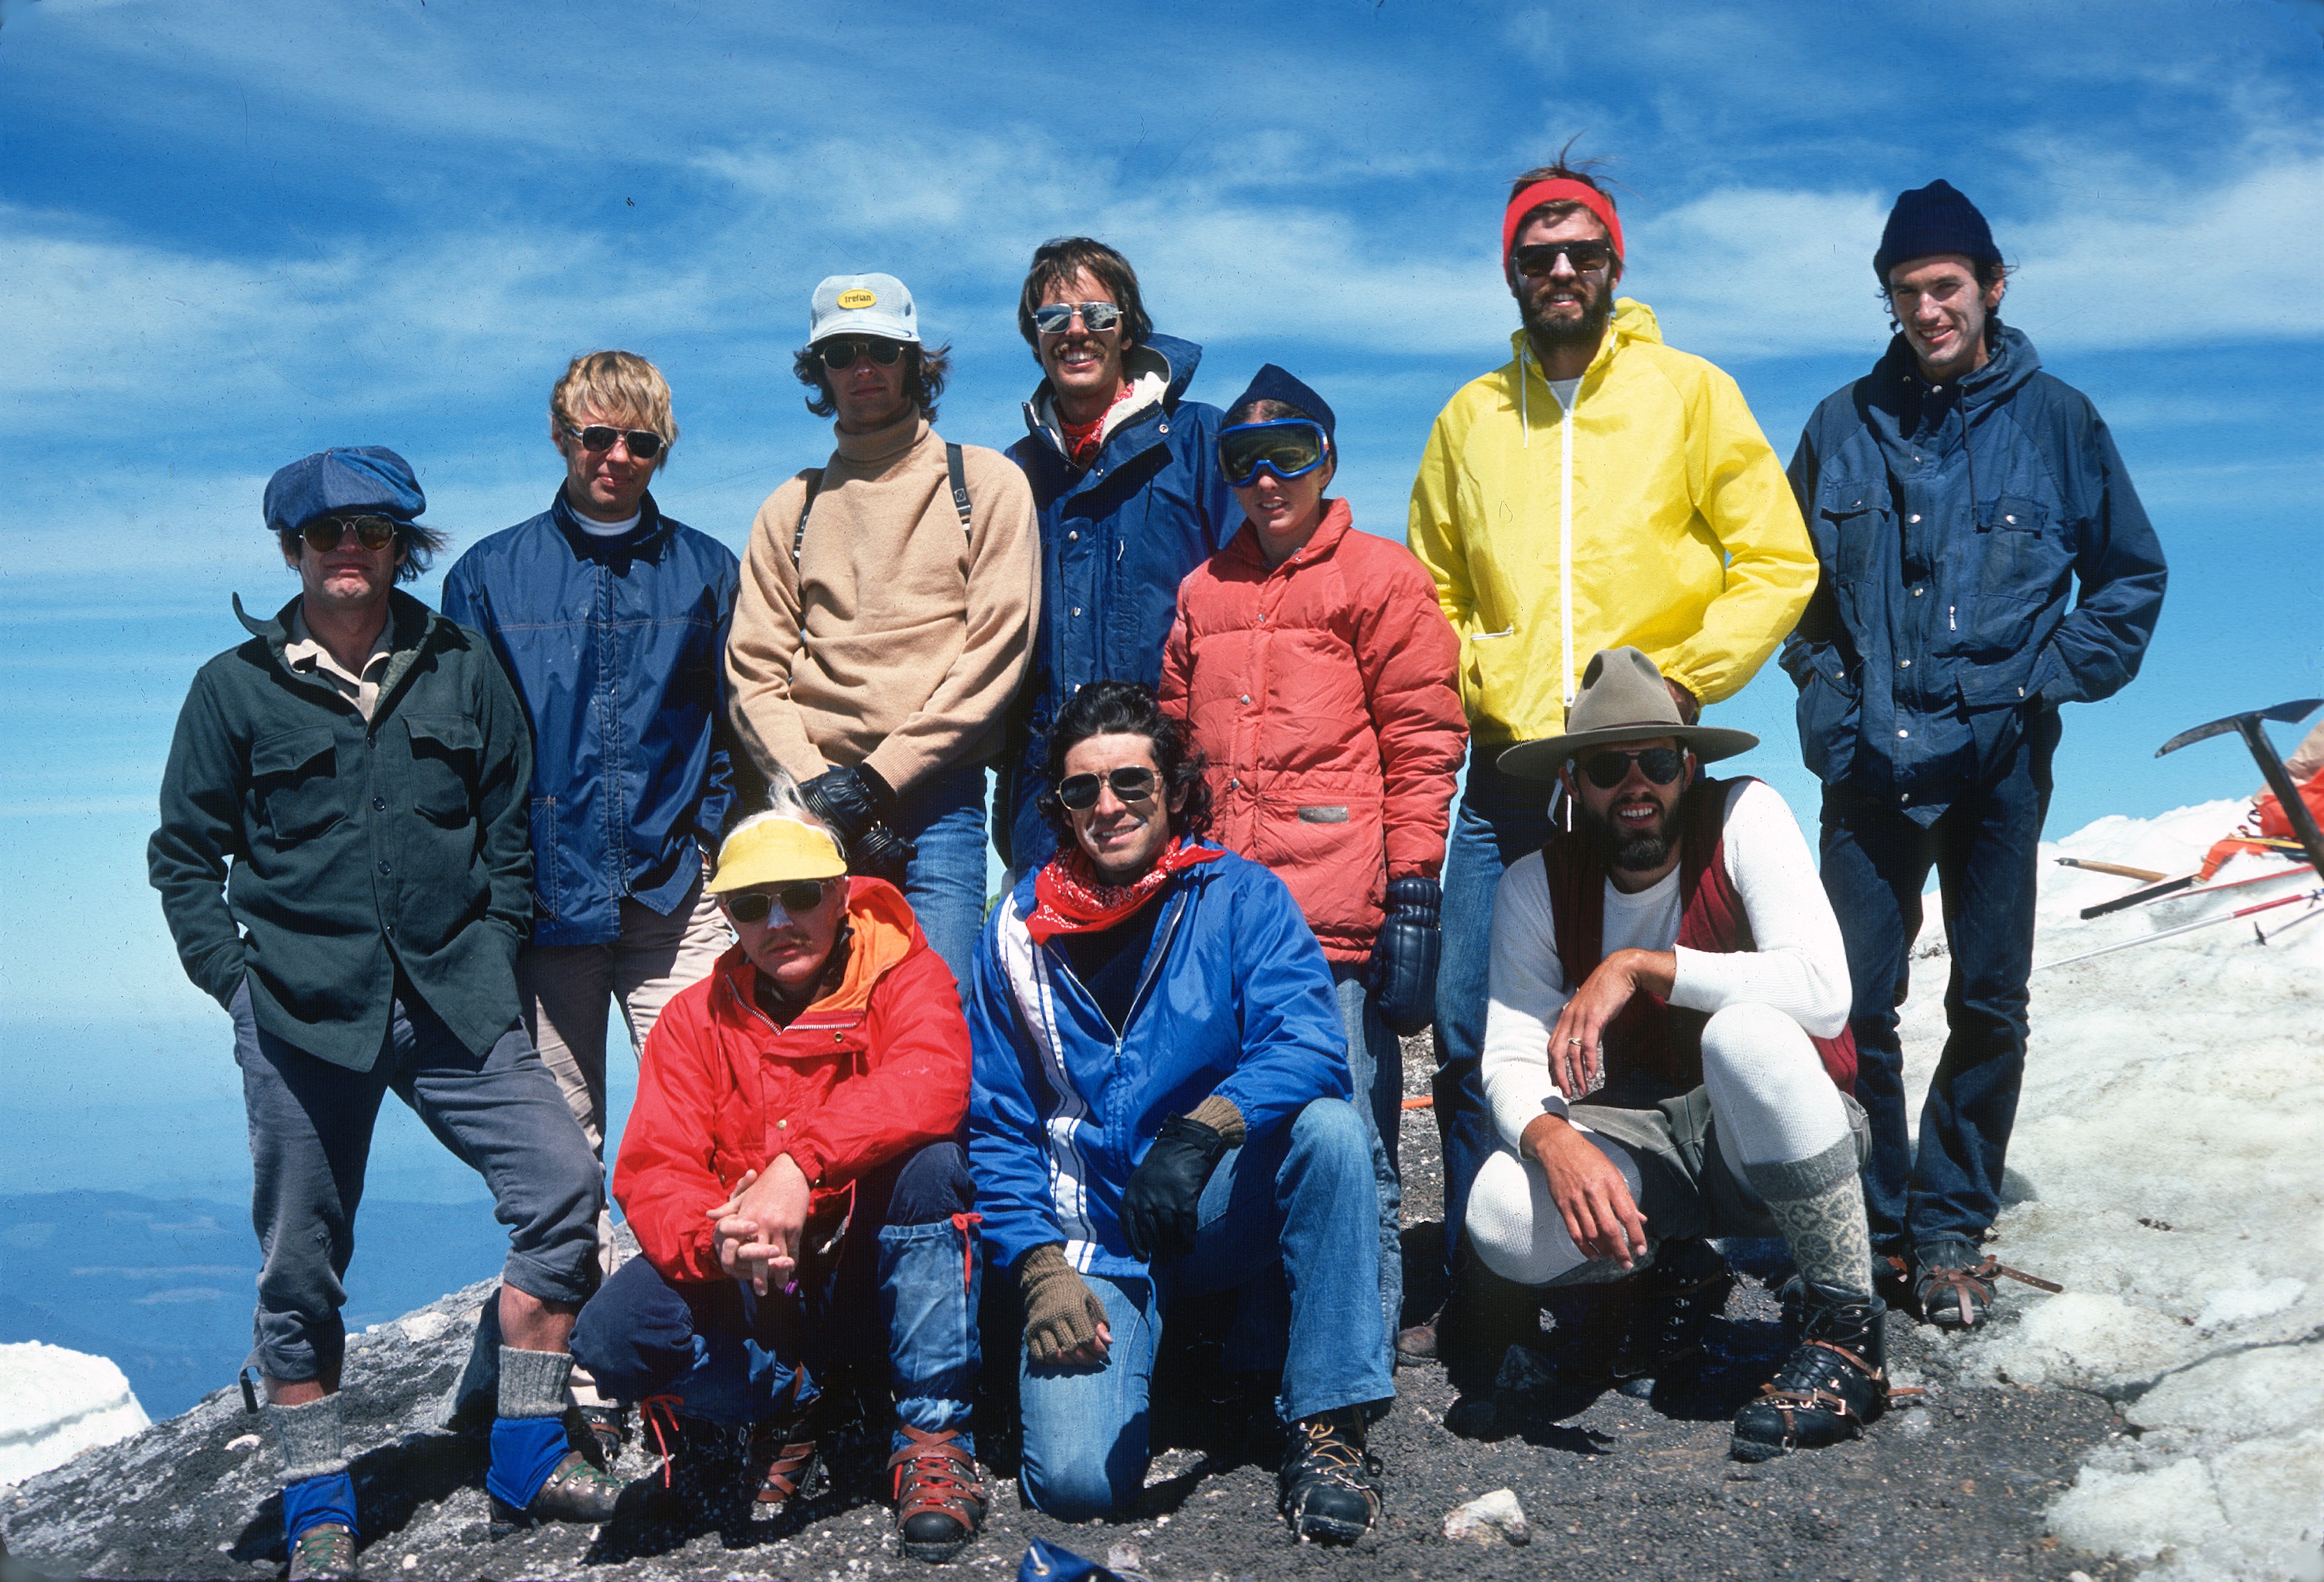
walking, mountain, adventure, extreme sport, summit, mountaineering, team, geological phenomenon